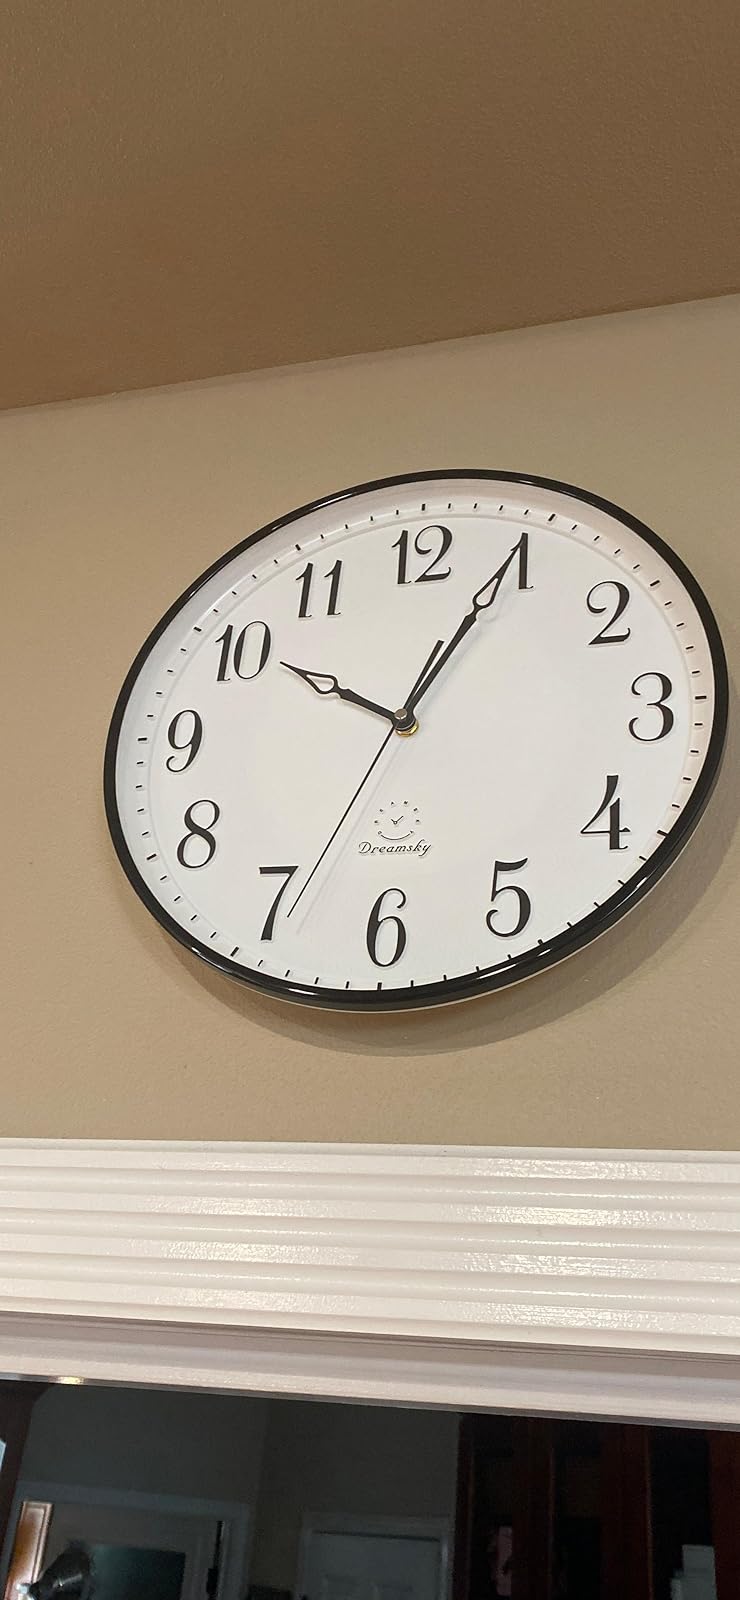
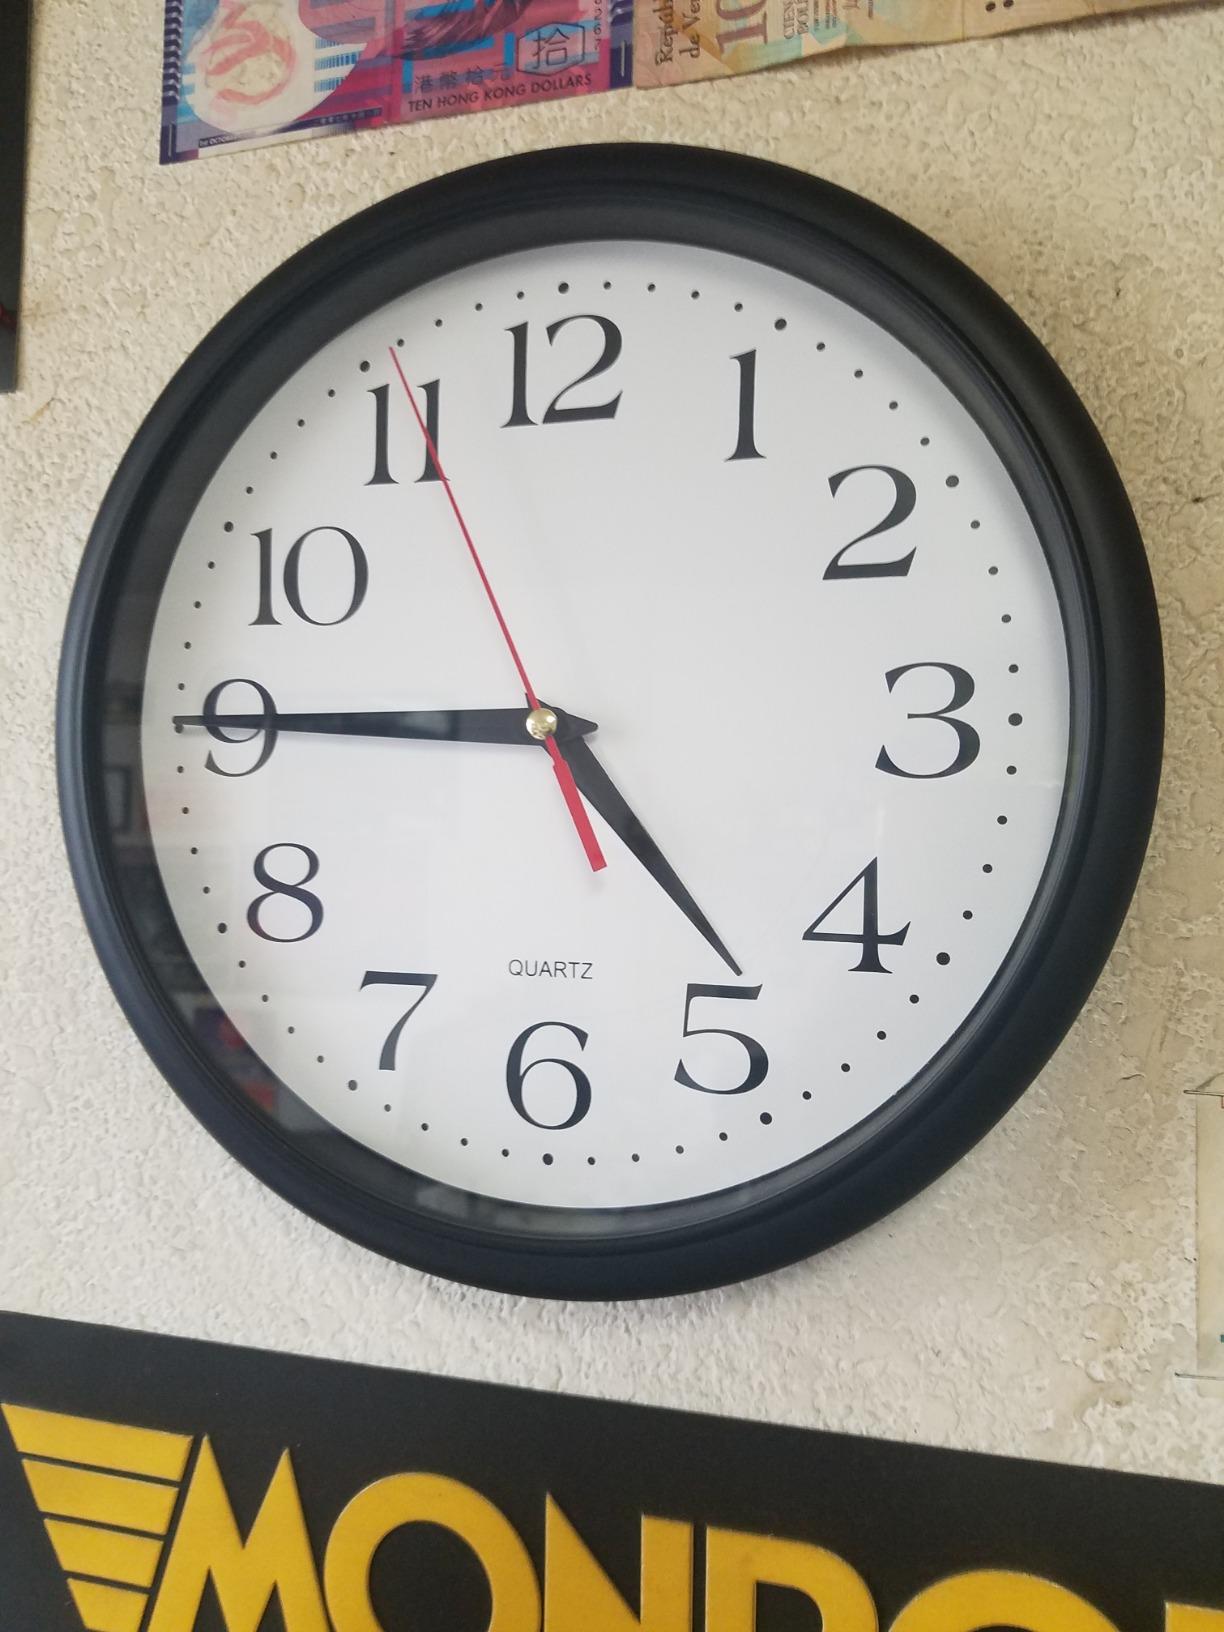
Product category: clock
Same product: no